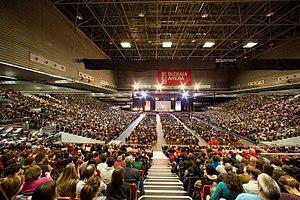
Bertsolari Txapelketa Nagusia, est le principal championnat du Pays basque de bertsolaris. Il se déroule tous les 4 ans et depuis 2017, Maialen Lujanbio en est la championne en titre.